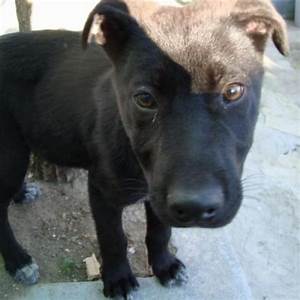
Label: dog